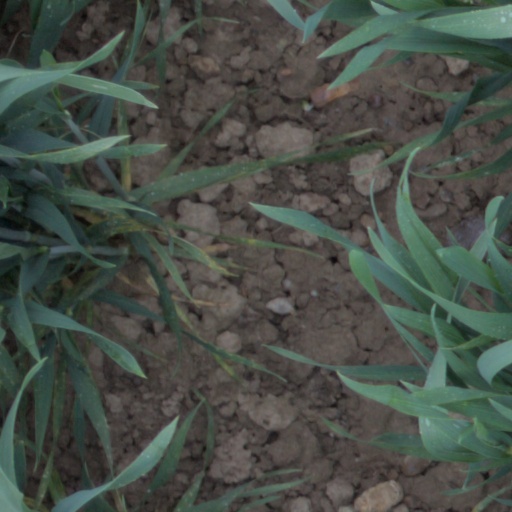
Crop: wheat